Wildlife conservation

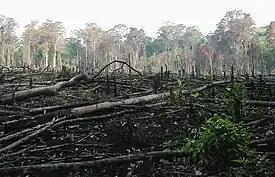

where wildlife can live in. Habitat fragmentation breaks up a continuous tract of habitat, often dividing large wildlife populations into several smaller ones. Human-caused habitat loss and fragmentation are primary drivers of species declines and extinctions. Key examples of human-induced habitat loss include deforestation, agricultural expansion, and urbanization. Habitat destruction and fragmentation can increase the vulnerability of wildlife populations by reducing the space and resources available to them and by increasing the likelihood of conflict with humans. Moreover, destruction and fragmentation create smaller habitats. Smaller habitats support smaller populations, and smaller populations are more likely to go extinct. The COVID-19 pandemic has caused a significant shift in human behavior, resulting in mandatory and voluntary limitations on movement. As a result, people have started utilizing green spaces more frequently, which were previously habitats for wildlife. Unfortunately, this increased human activity has caused destruction to the natural habitat of various species.